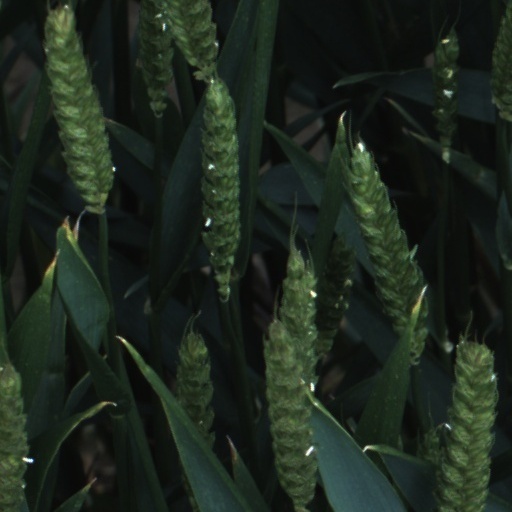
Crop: wheat